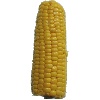
Label: corn